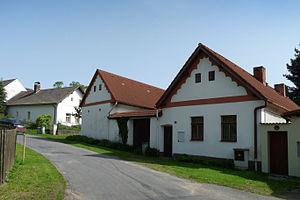
Mnich est une commune du district de Pelhřimov, dans la région de Vysočina, en République tchèque. Sa population s'élevait à 388 habitants en 2019.